The American Chestnut Foundation

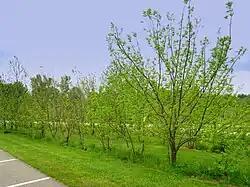
Experimental trials at Tower Hill Botanic Garden in Massachusetts

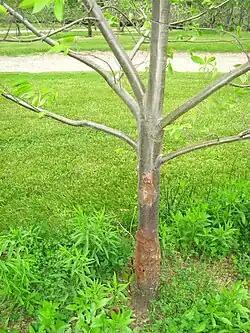
Chestnut blight affecting a young American chestnut

The American Chestnut Foundation (TACF) is a nonprofit American organization dedicated to breeding a blight-resistant American chestnut ("Castanea dentata") tree and to the reintroduction of this tree to the forests of the Eastern United States.